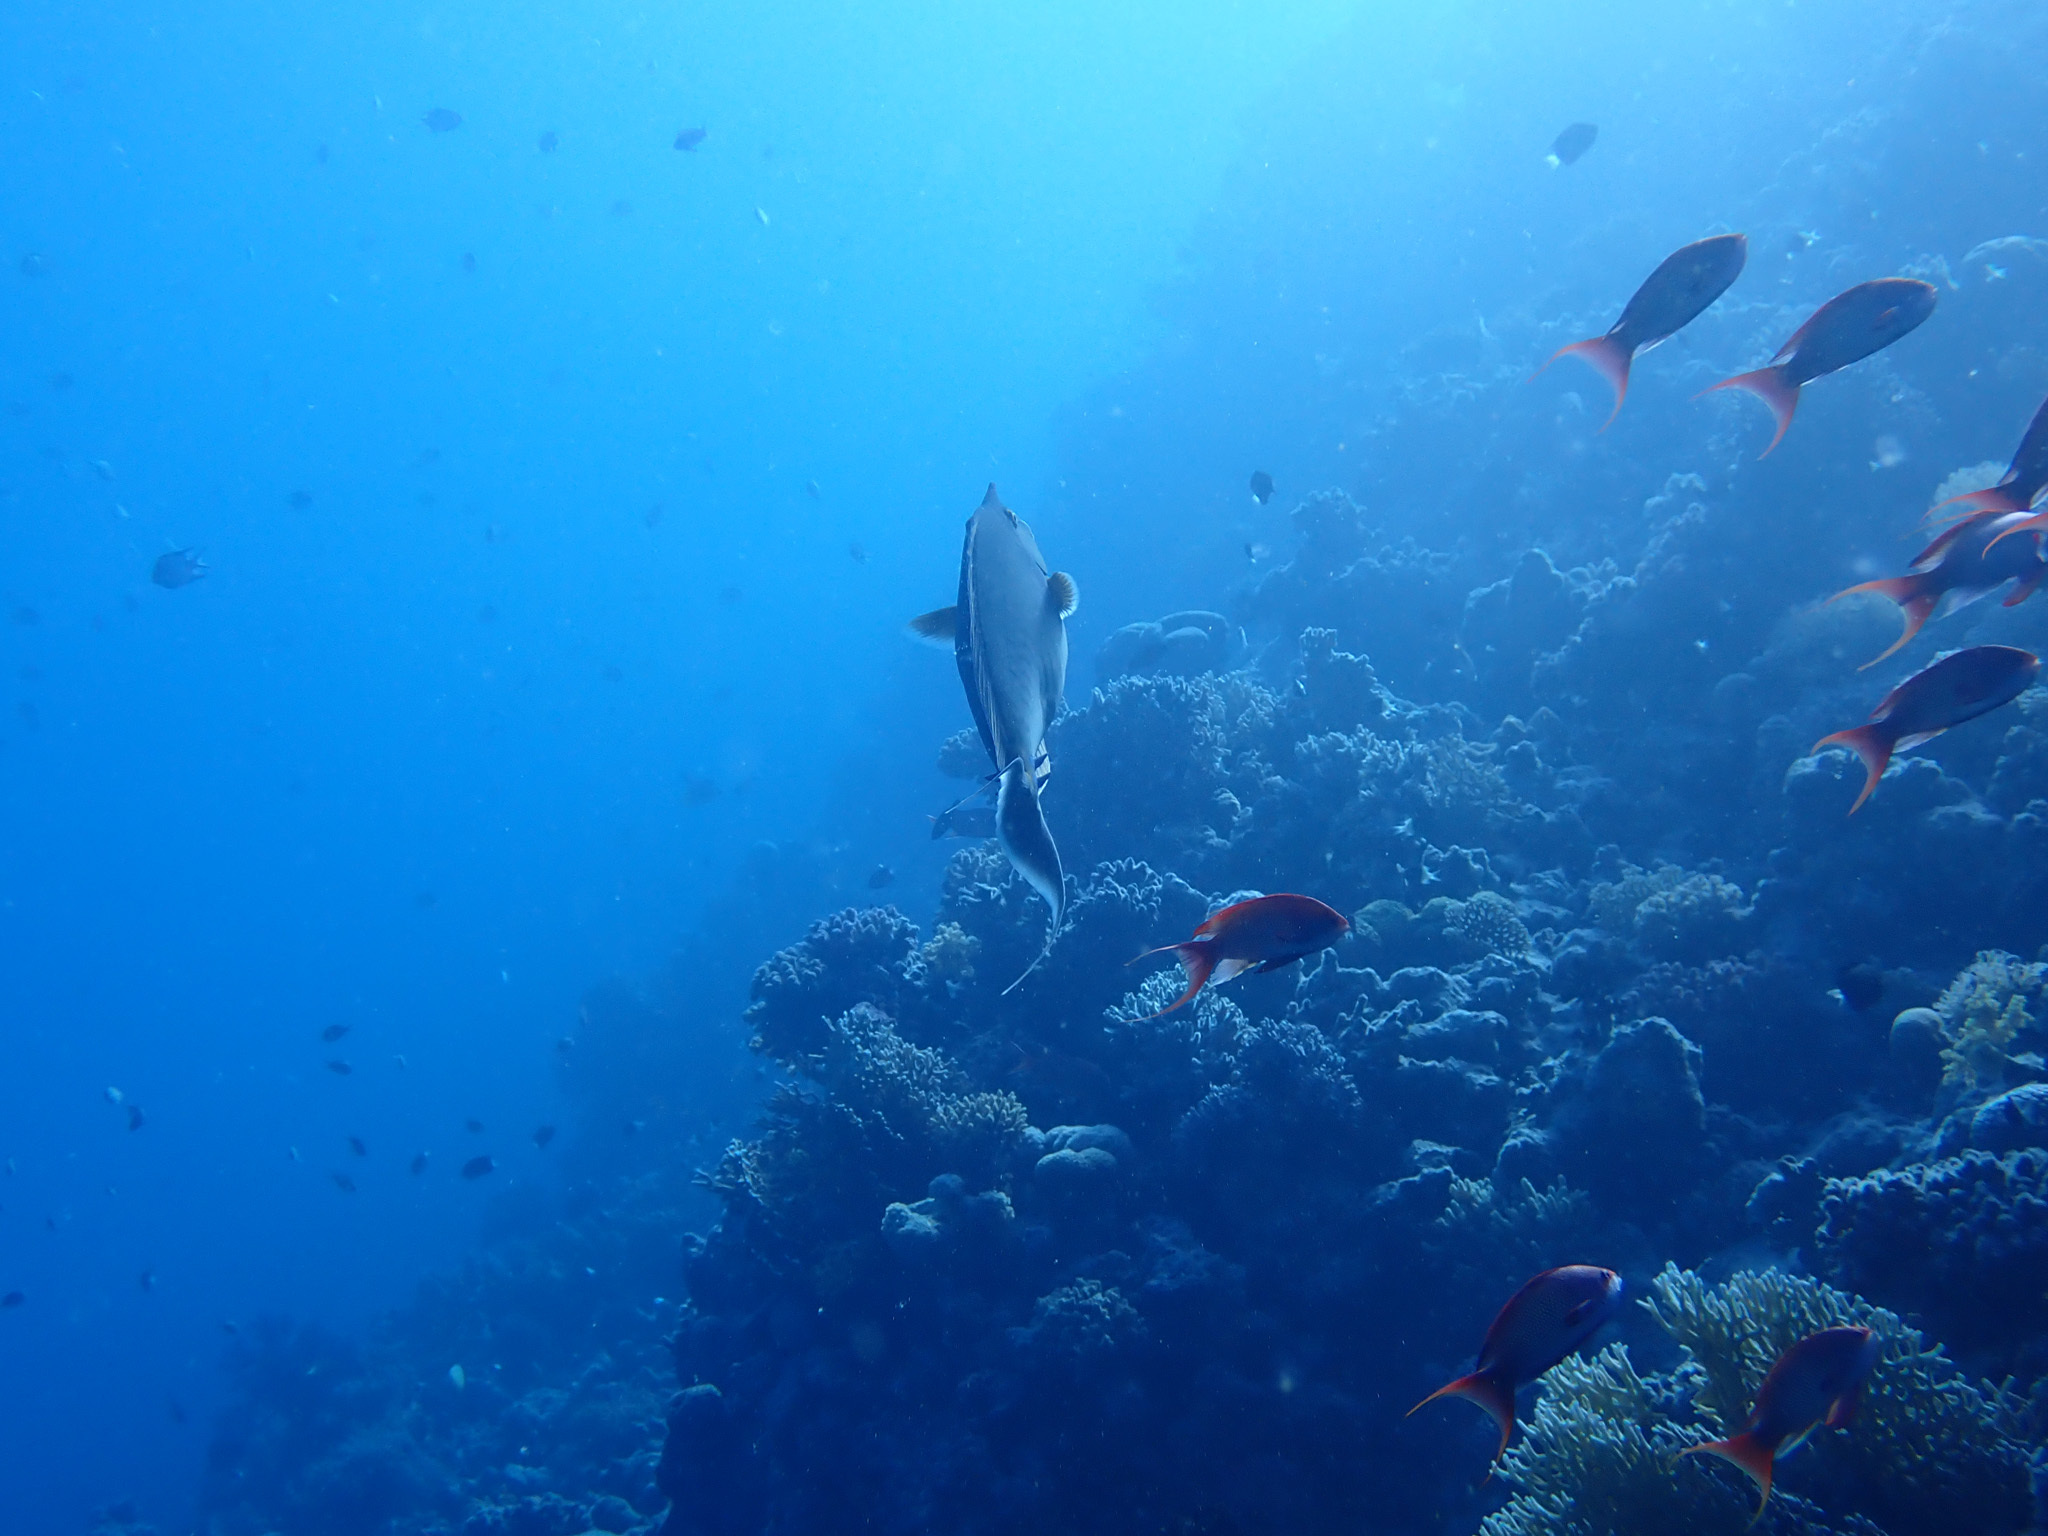
Naso unicornis (Bluespine Unicornfish)